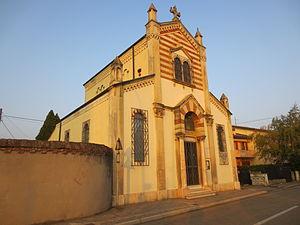
Arcole est une ville de Vénétie de 6 216 habitants, sur l'Alpone, affluent de l'Adige et à 28 km au sud-est de Vérone.